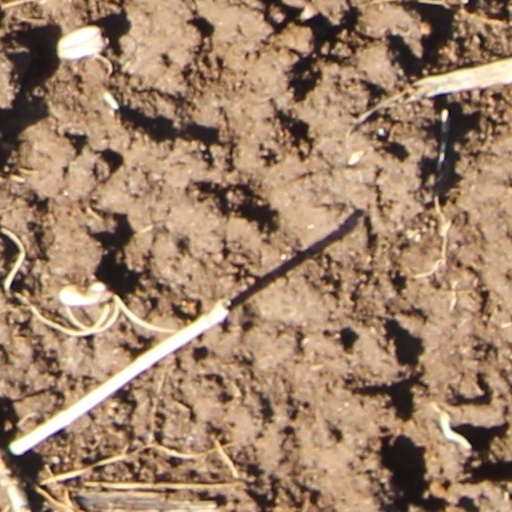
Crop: wheat